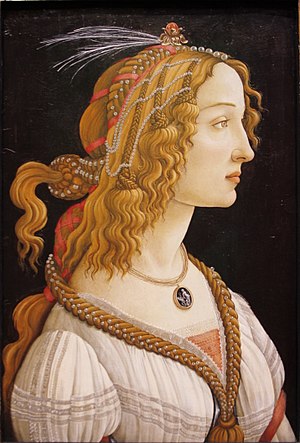
Städel / Samling / Renæssance
Städelsches Kunstinstitut und Städtische Galerie, i folkemunde: Städel, er et kunstmuseum i Frankfurt am Main, Tyskland. Museet har en af de mest omfangsrige og betydningsfulde samlinger i Tyskland.